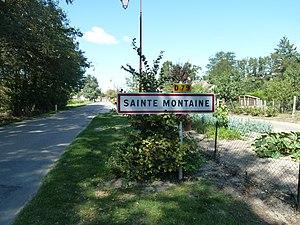
Sainte-Montaine département du Cher).- Région Centre-Val_de_Loire France
Sainte-Montaine est une commune française située dans le département du Cher en région Centre-Val de Loire.